Sale, Victoria

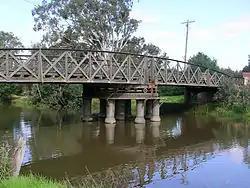
Historic Sale swing bridge over the Latrobe River

Sale is on the Gippsland railway line and is served by V/Line services from Southern Cross to Bairnsdale that stops at the local railway station. Until 1983 the station was situated in the centre of town, on what is now the Gippsland Centre shopping centre.